Scott Cowen

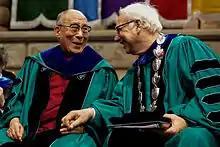
Cowen with the 14th Dalai Lama at Tulane Commencement 2013

Also in 2010 Cowen increased his attention to Tulane's athletics program, including a joint announcement with athletics director Rick Dickson that Tulane would build a new practice facility for basketball and volleyball and recognition that Tulane "must get better" in all its athletics programs and especially men's basketball and football. The message announced that Tulane in academic year 2011-2012 would be back up to the 16 athletics teams fielded prior to Katrina.